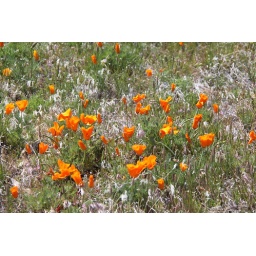
The white grass actually caught my attention in these pictures.